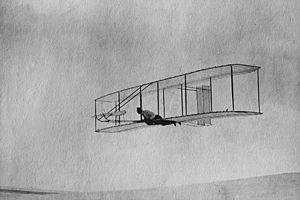
Le planeur Wright de 1902 est l'aboutissement du travail réalisé sur les planeurs par les frères Wright depuis 1899. C'est la première machine volante pilotée sur les trois axes, en tangage, en roulis et en lacet, capable d'effectuer un changement de direction contrôlé. Bien que cela soit rarement souligné, la « pilotabilité » de ce planeur représente en fait l'avancée majeure des frères Wright aux débuts de l'aviation, notamment par rapport aux machines de Clément Ader. "Le problème du vol était en soi résolu.", "Il n'y eut plus de découvertes d'aussi grande importance plus tard."